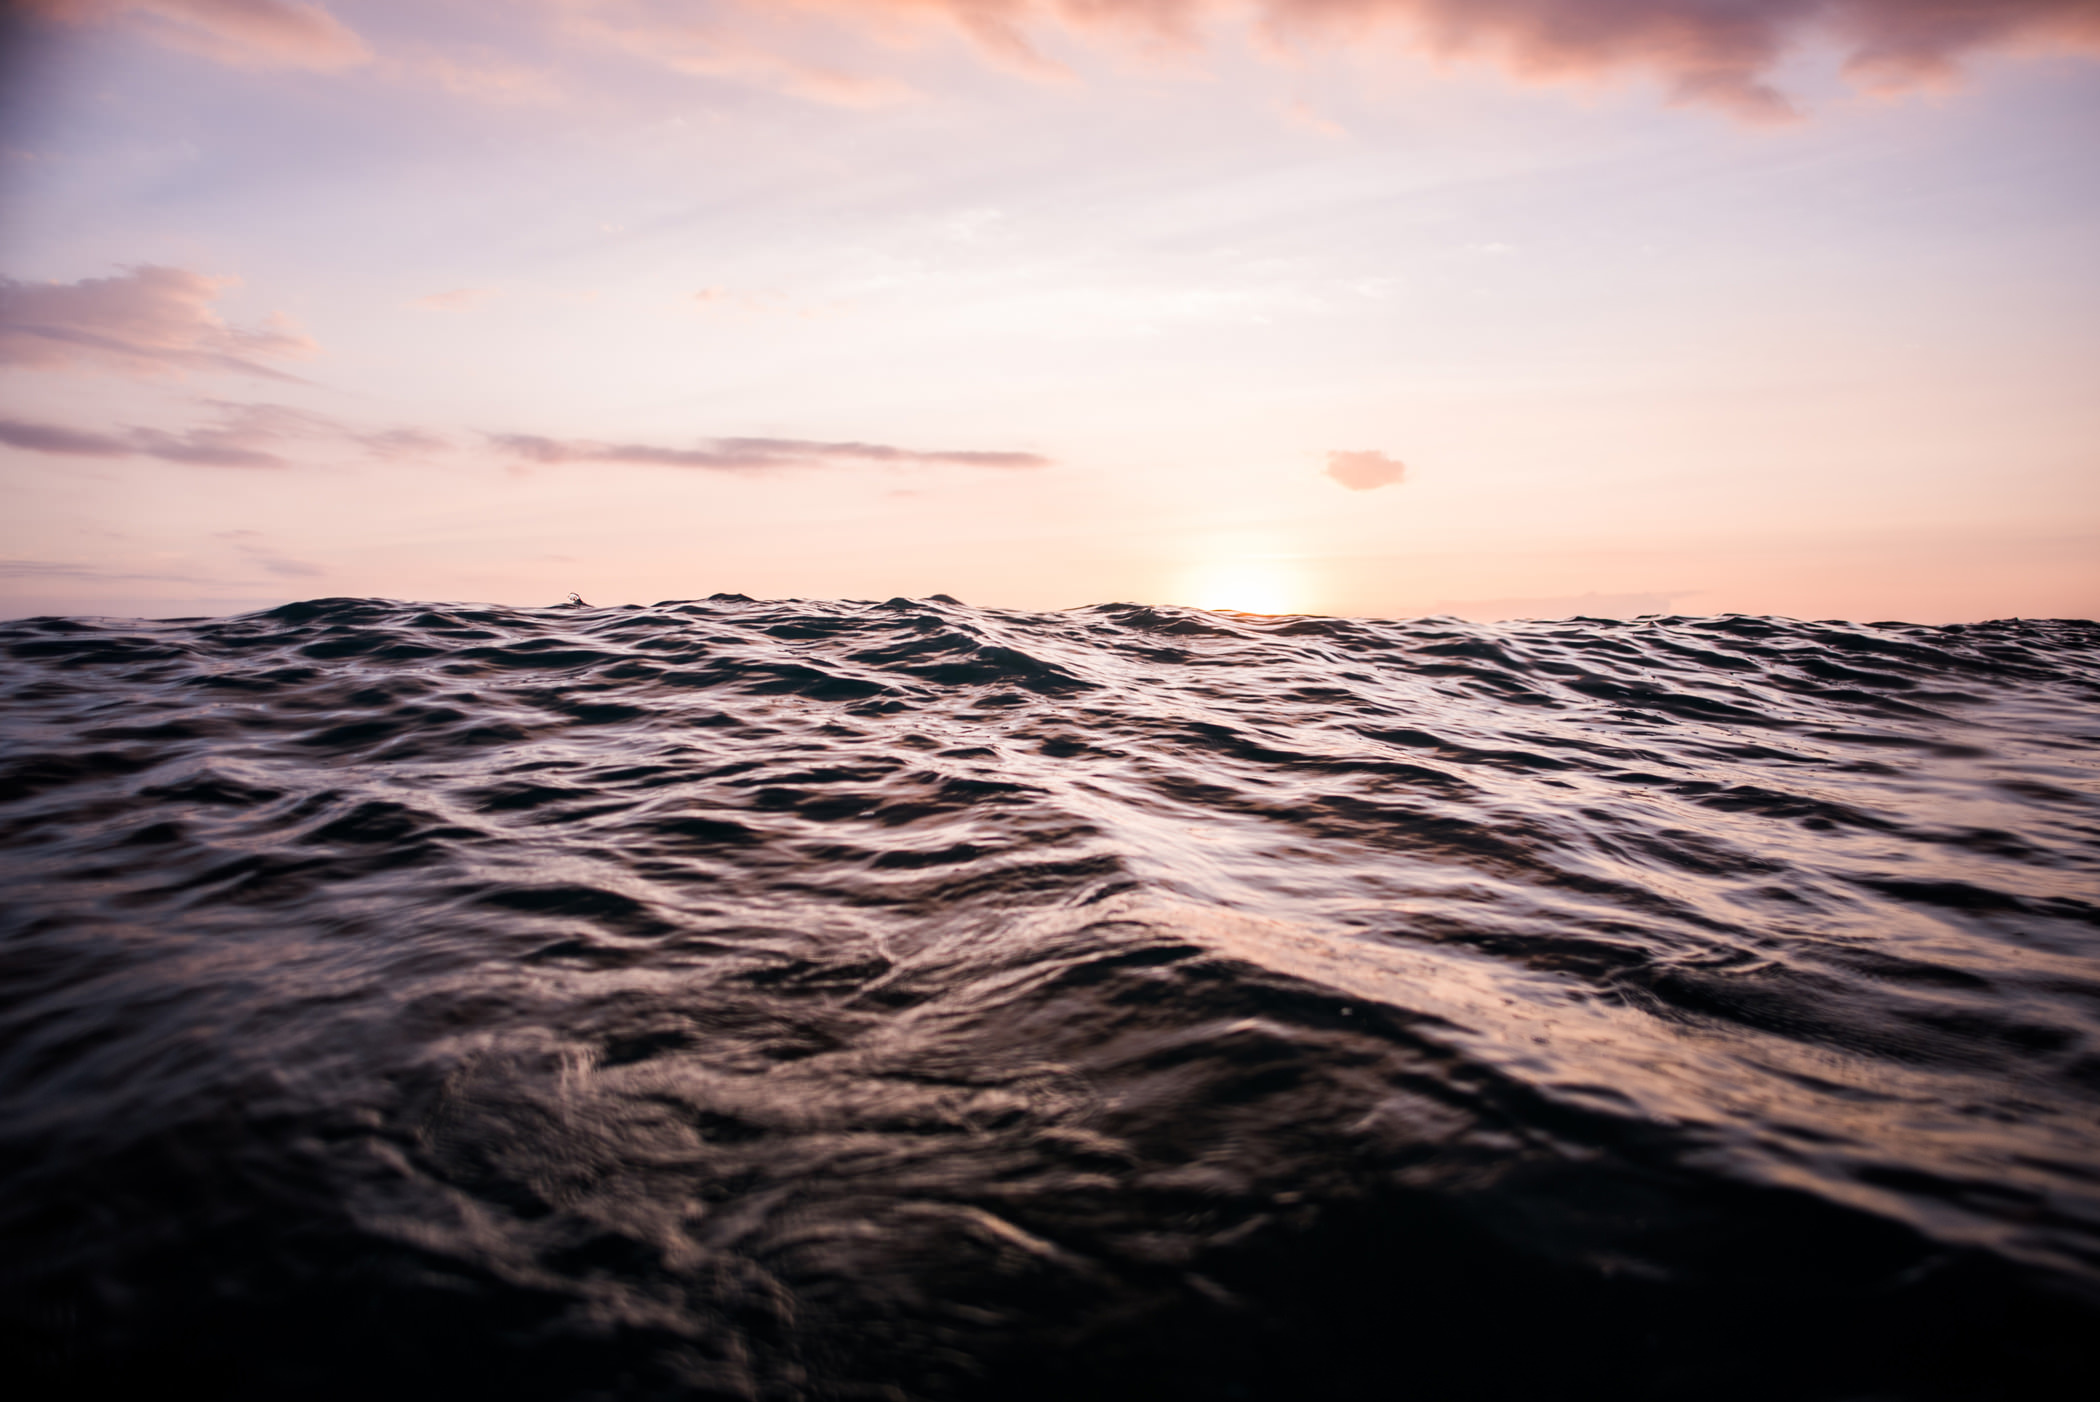
sky, horizon, water, sea, wave, ocean, wind wave, cloud, calm, morning, sunset, evening, sound, sunlight, reflection, vacation, atmosphere, coast, sunrise, dusk, landscape, beach, afterglow, tide, photography, dawn, wind, lake, sun, meteorological phenomenon, channel